Chillicothe, Ohio

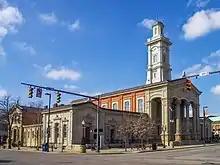
Ross County Courthouse

Chillicothe is governed by a mayor–council structure in which the mayor is elected separately from the members of the city council. Chillicothe's mayor is Luke Feeney (D) and council president is Kevin Shoemaker (D).